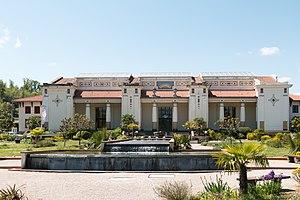
Salies-du-Salat est une commune française située dans le département de la Haute-Garonne, en région Occitanie.